That Cold Day in the Park

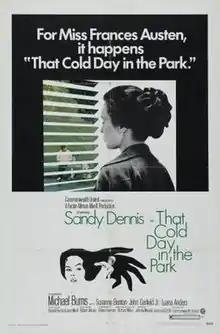
Theatrical release poster

That Cold Day in the Park is a 1969 psychological drama thriller film directed by Robert Altman and starring Sandy Dennis. Based on the novel of the same name by Richard Miles and adapted for the screen by Gillian Freeman, it was filmed on location in Vancouver, British Columbia, where the events occur. The supporting cast includes Michael Burns, Luana Anders, John Garfield Jr., and Michael Murphy.